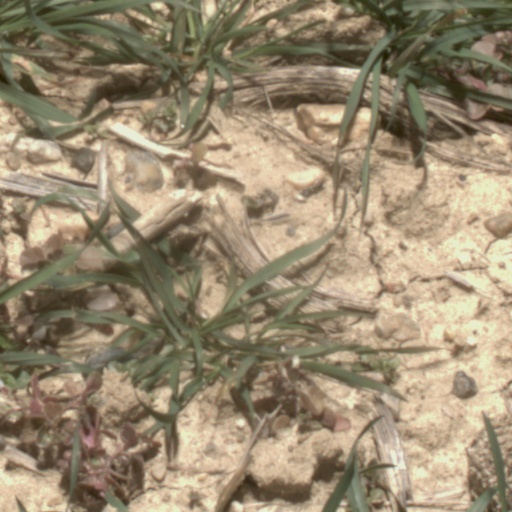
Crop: wheat